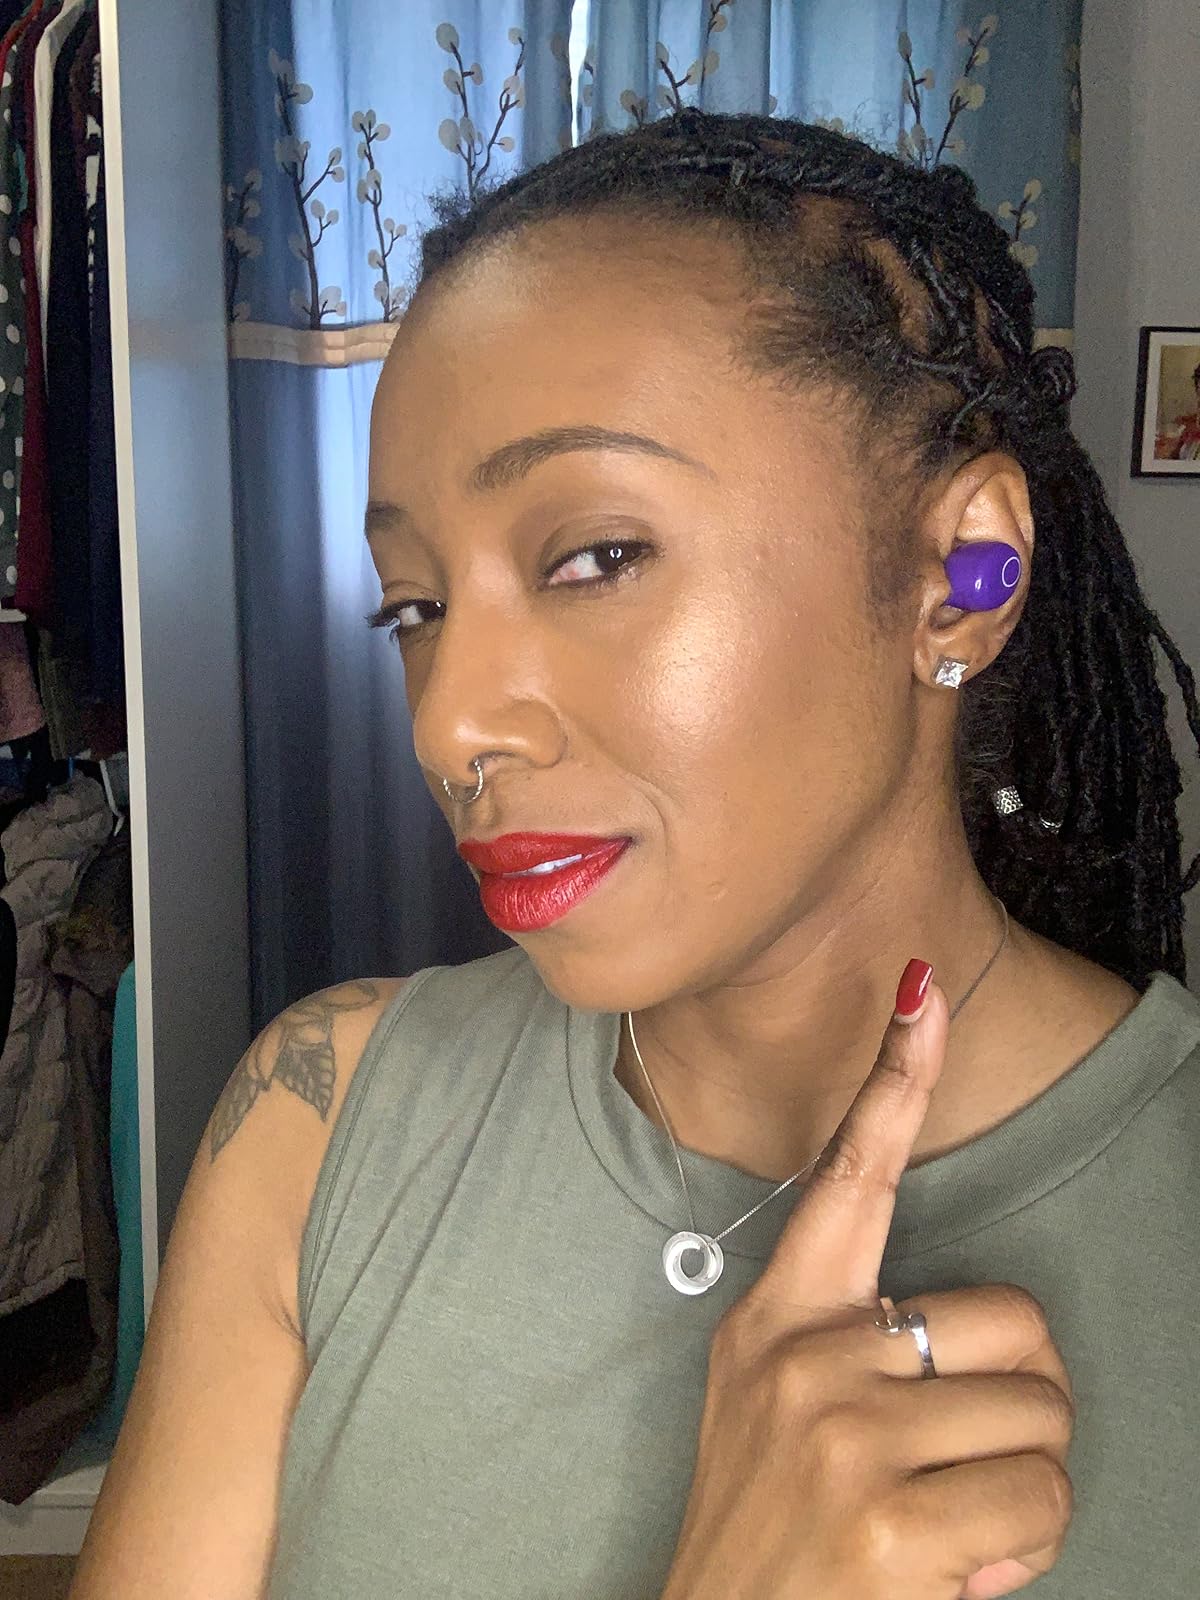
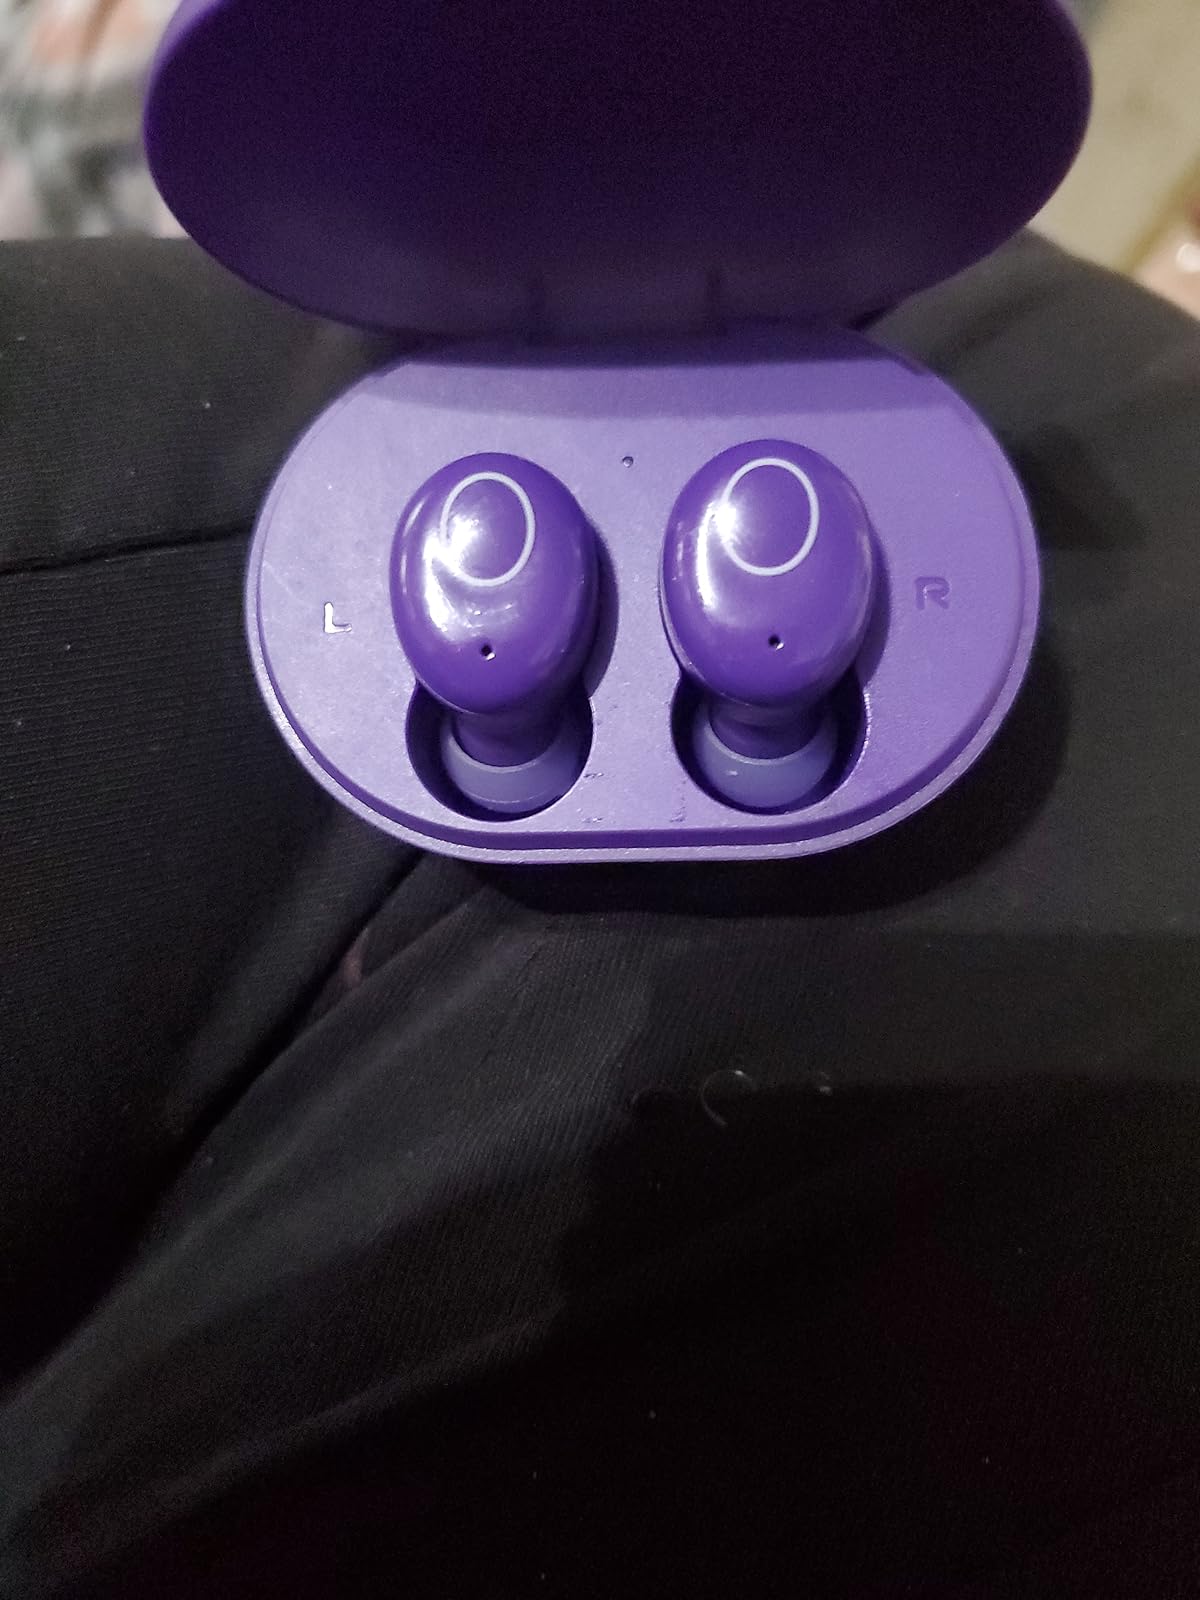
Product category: earbuds
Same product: yes